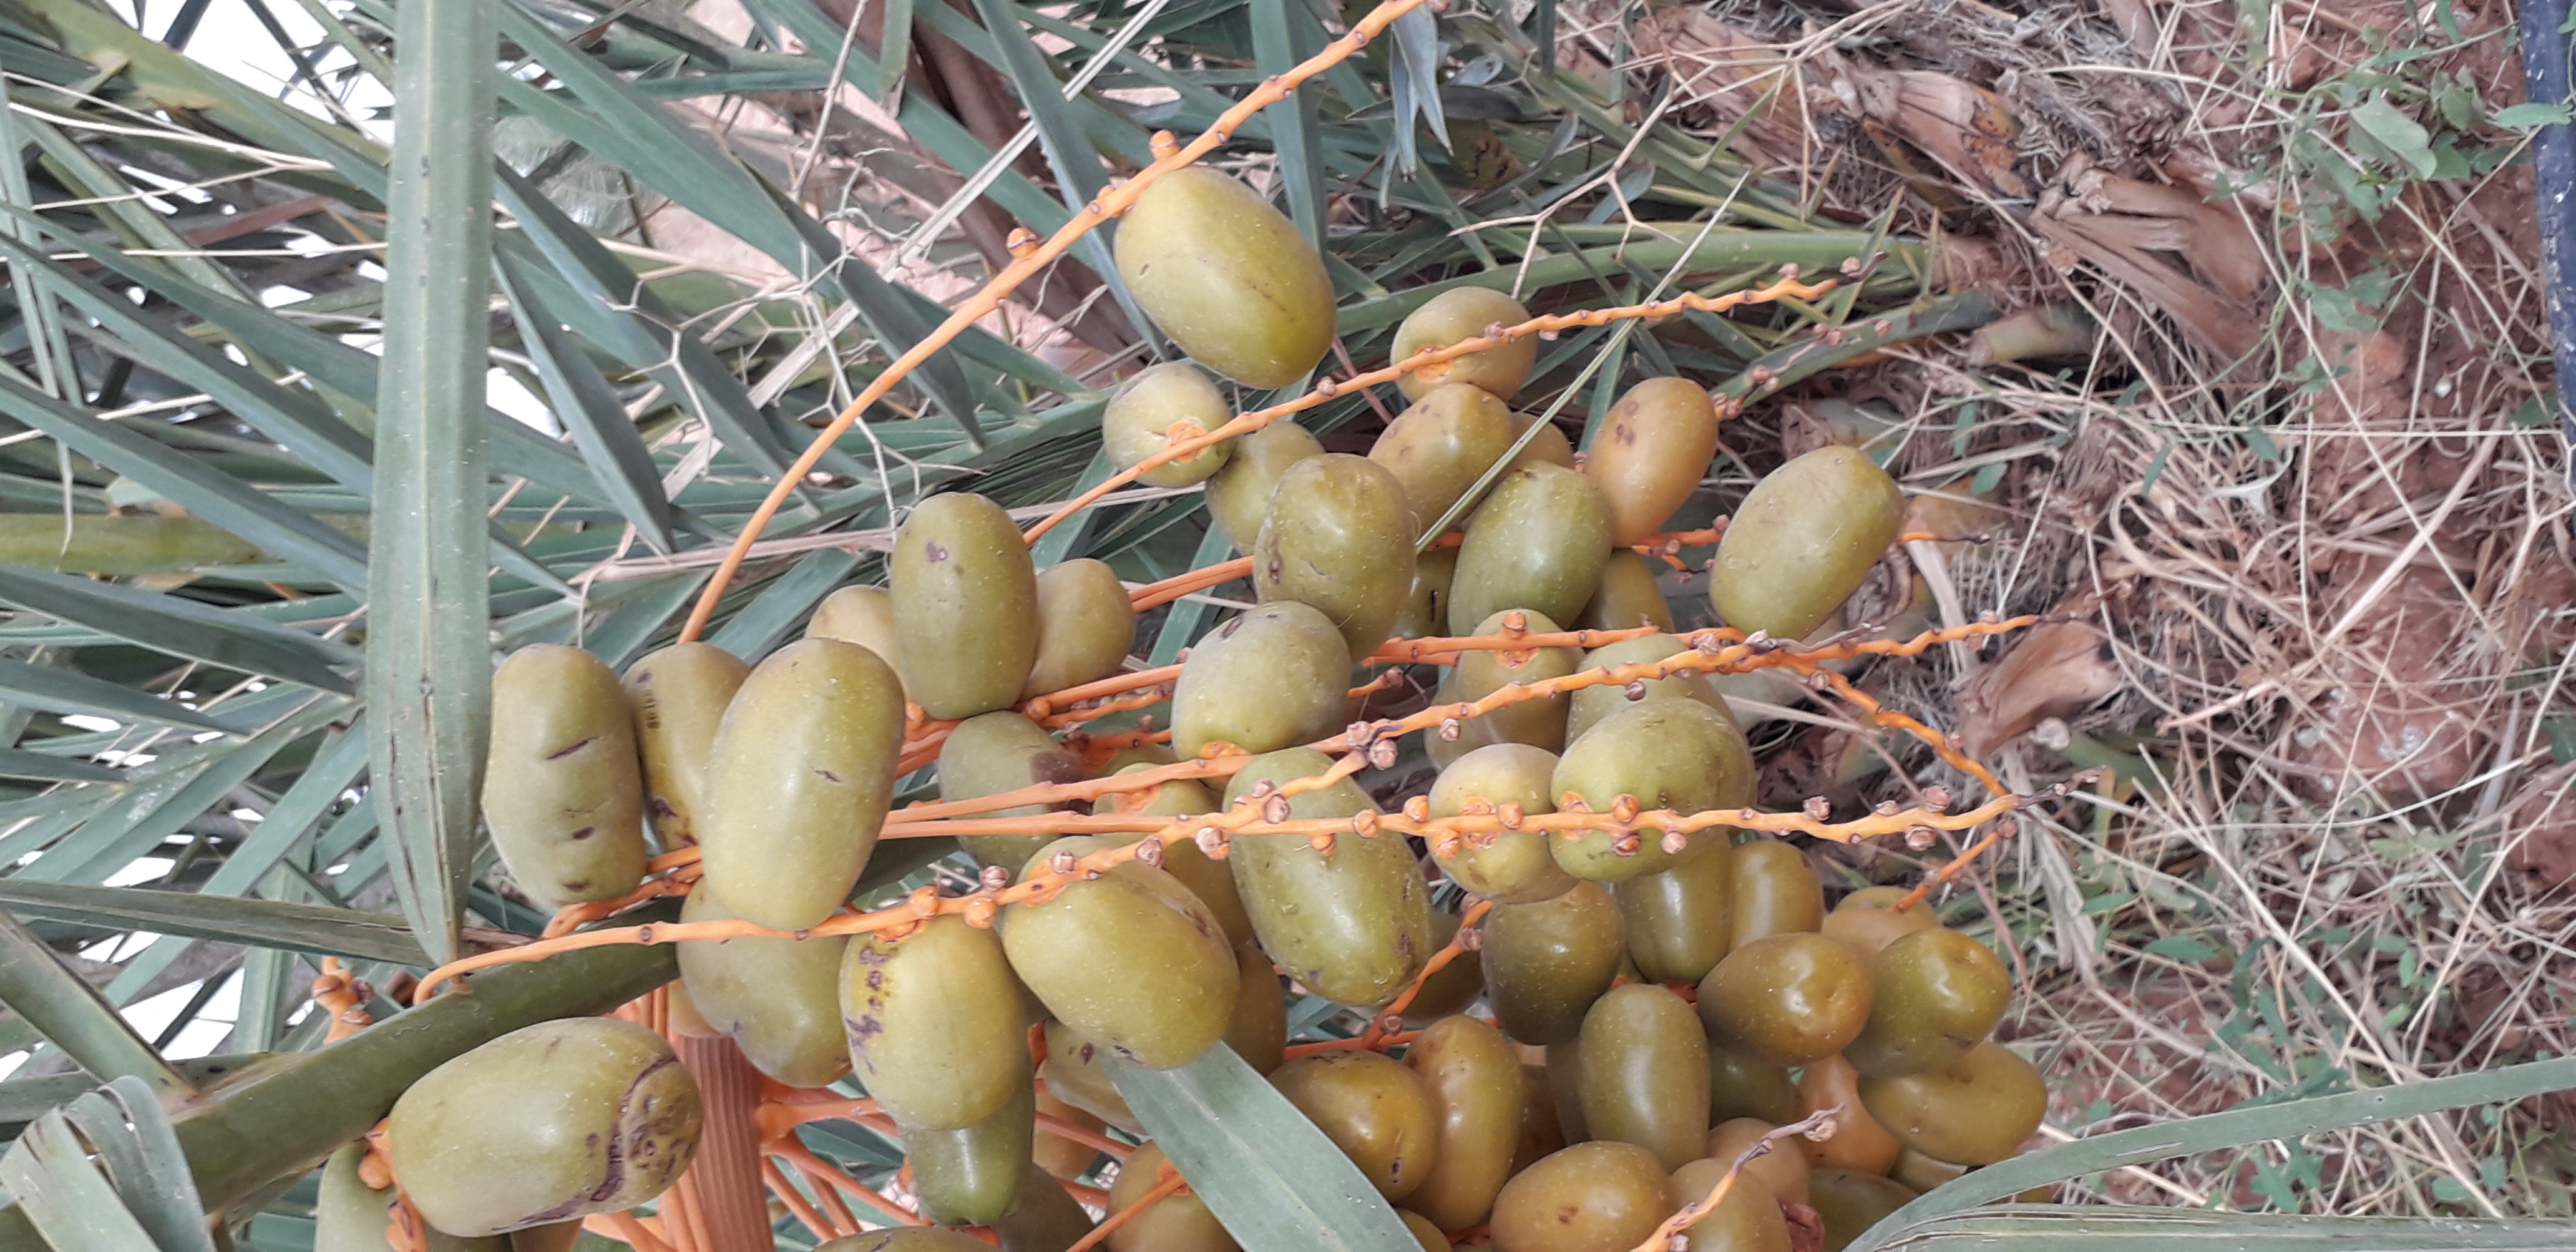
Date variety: Boufagous